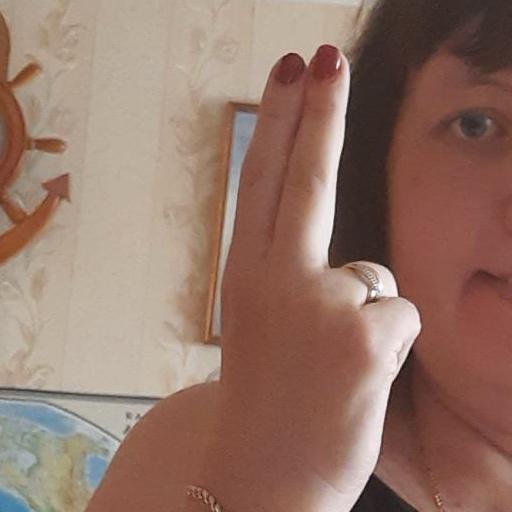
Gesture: two_up_inverted